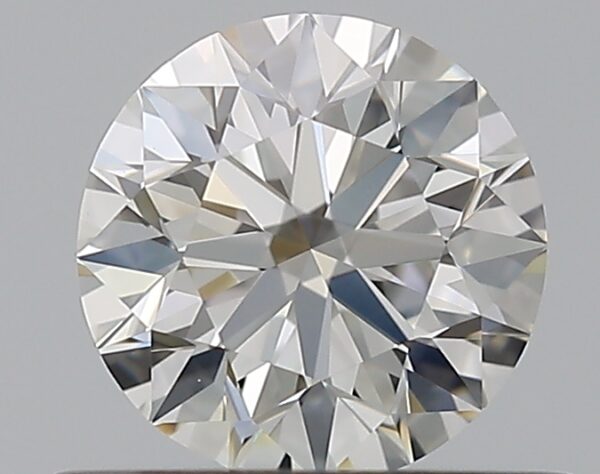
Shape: round
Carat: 0.55
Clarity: VVS1
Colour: G
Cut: EX
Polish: EX
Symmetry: EX
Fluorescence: N
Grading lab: GIA
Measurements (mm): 5.21 x 5.25 x 3.28